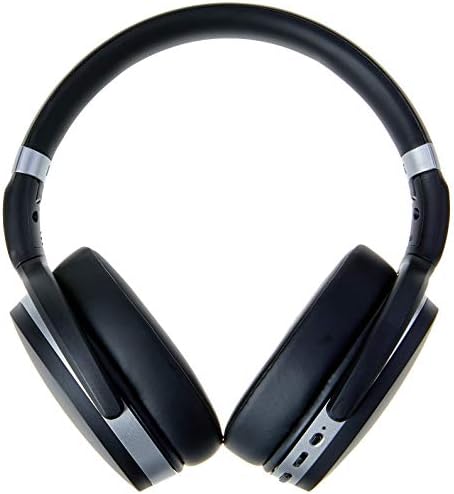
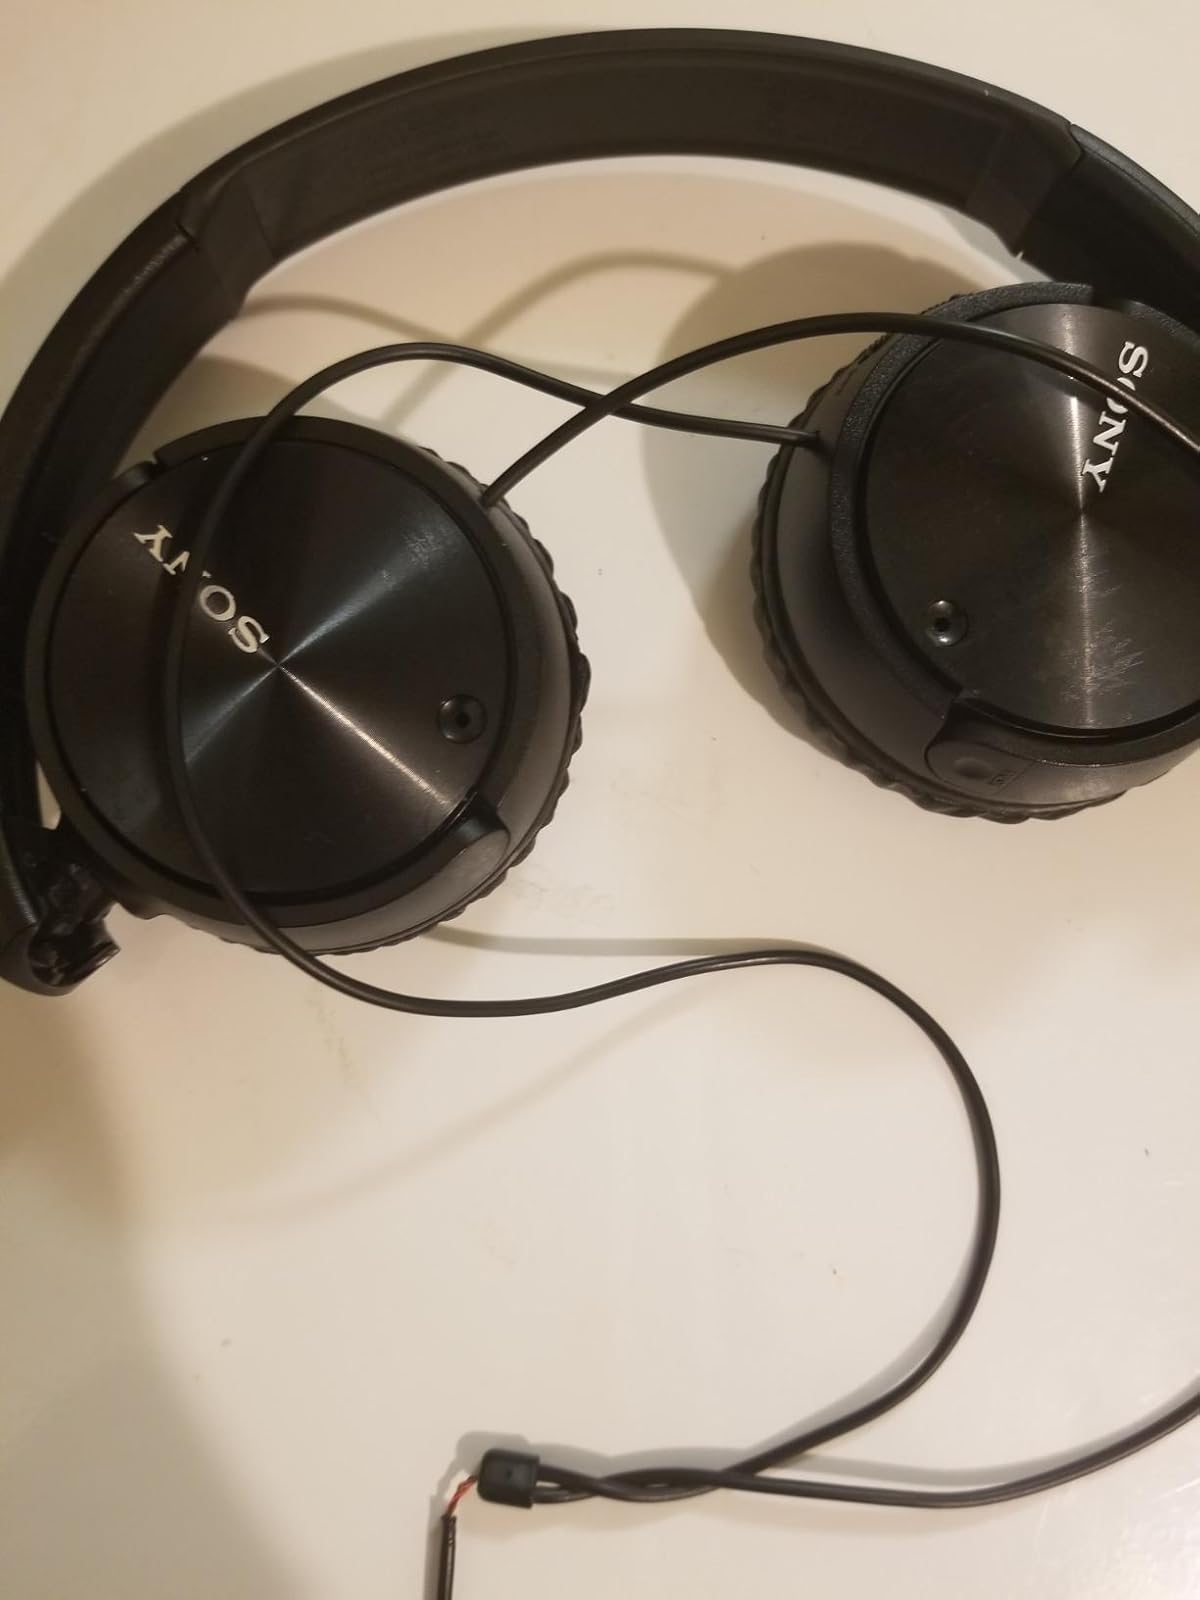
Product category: headphones
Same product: no